History of Beijing

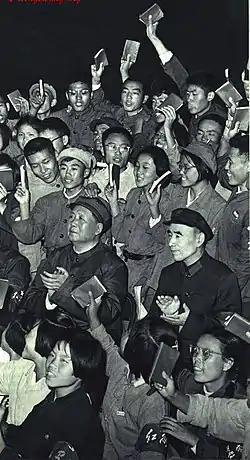
Mao Zedong and Lin Biao surrounded by rallying Red Guards in Beijing. Source: "China Pictorial"

After Japan seized Manchuria through the Mukden Incident in 1931, Beiping was threatened by steady Japanese encroachment into northern China. The Tanggu Truce of 1933 gave control of the Great Wall to the Japanese and imposed a 100-km demilitarized zone south of the wall. This deprived Beiping of its northern defenses. The secret He-Umezu Agreement of May 1935 required the Chinese government to remove Central Army units from Hebei Province and suppress anti-Japanese activities by the Chinese public. The Qin-Doihara Agreement of June 1935 compelled the Nationalist 29th Army, a former unit of Feng Yuxiang's "Guominjun" that fought the Japanese in defense of the Great Wall, to evacuate from Chahar Province. This army was relocated and confined to an area south of the Beiping near Nanyuan. In November 1935, the Japanese created a puppet regime based in Tongzhou called the East Hebei Autonomous Council, which declared its independence from the Republic of China and controlled 22 counties east of Beiping, including Tongzhou and Pinggu in modern-day Beijing Municipality.